Kivijärvi

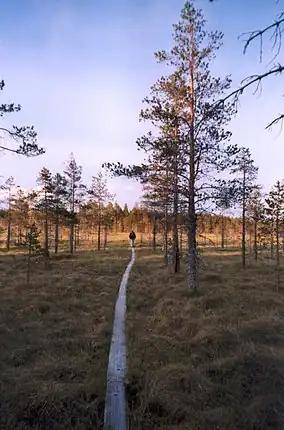
Salamajärvi National Park

There are all together 89 lakes in Kivijärvi. The biggest lakes are Kivijärvi, Heitjärvi and Heikinjärvi. Salamajärvi National Park is partly located in Kivijärvi.